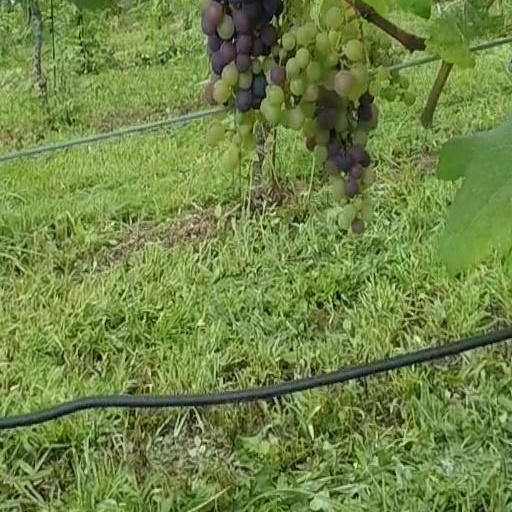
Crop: grape